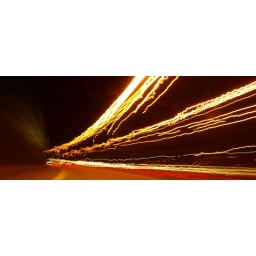
motorway back from portland - yellow lines in a black sky